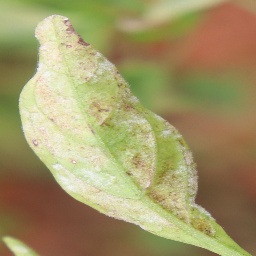
Label: powdery mildew